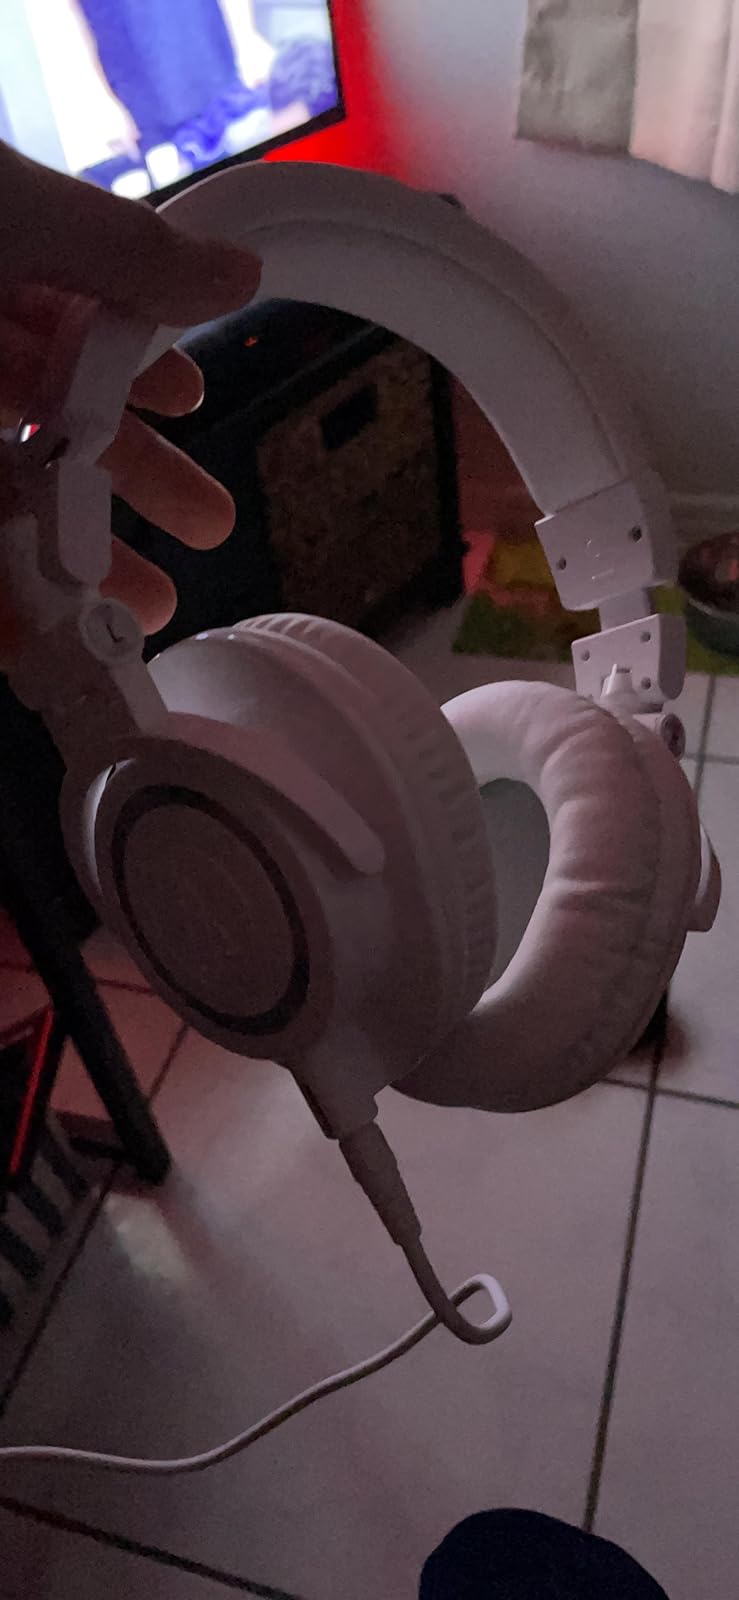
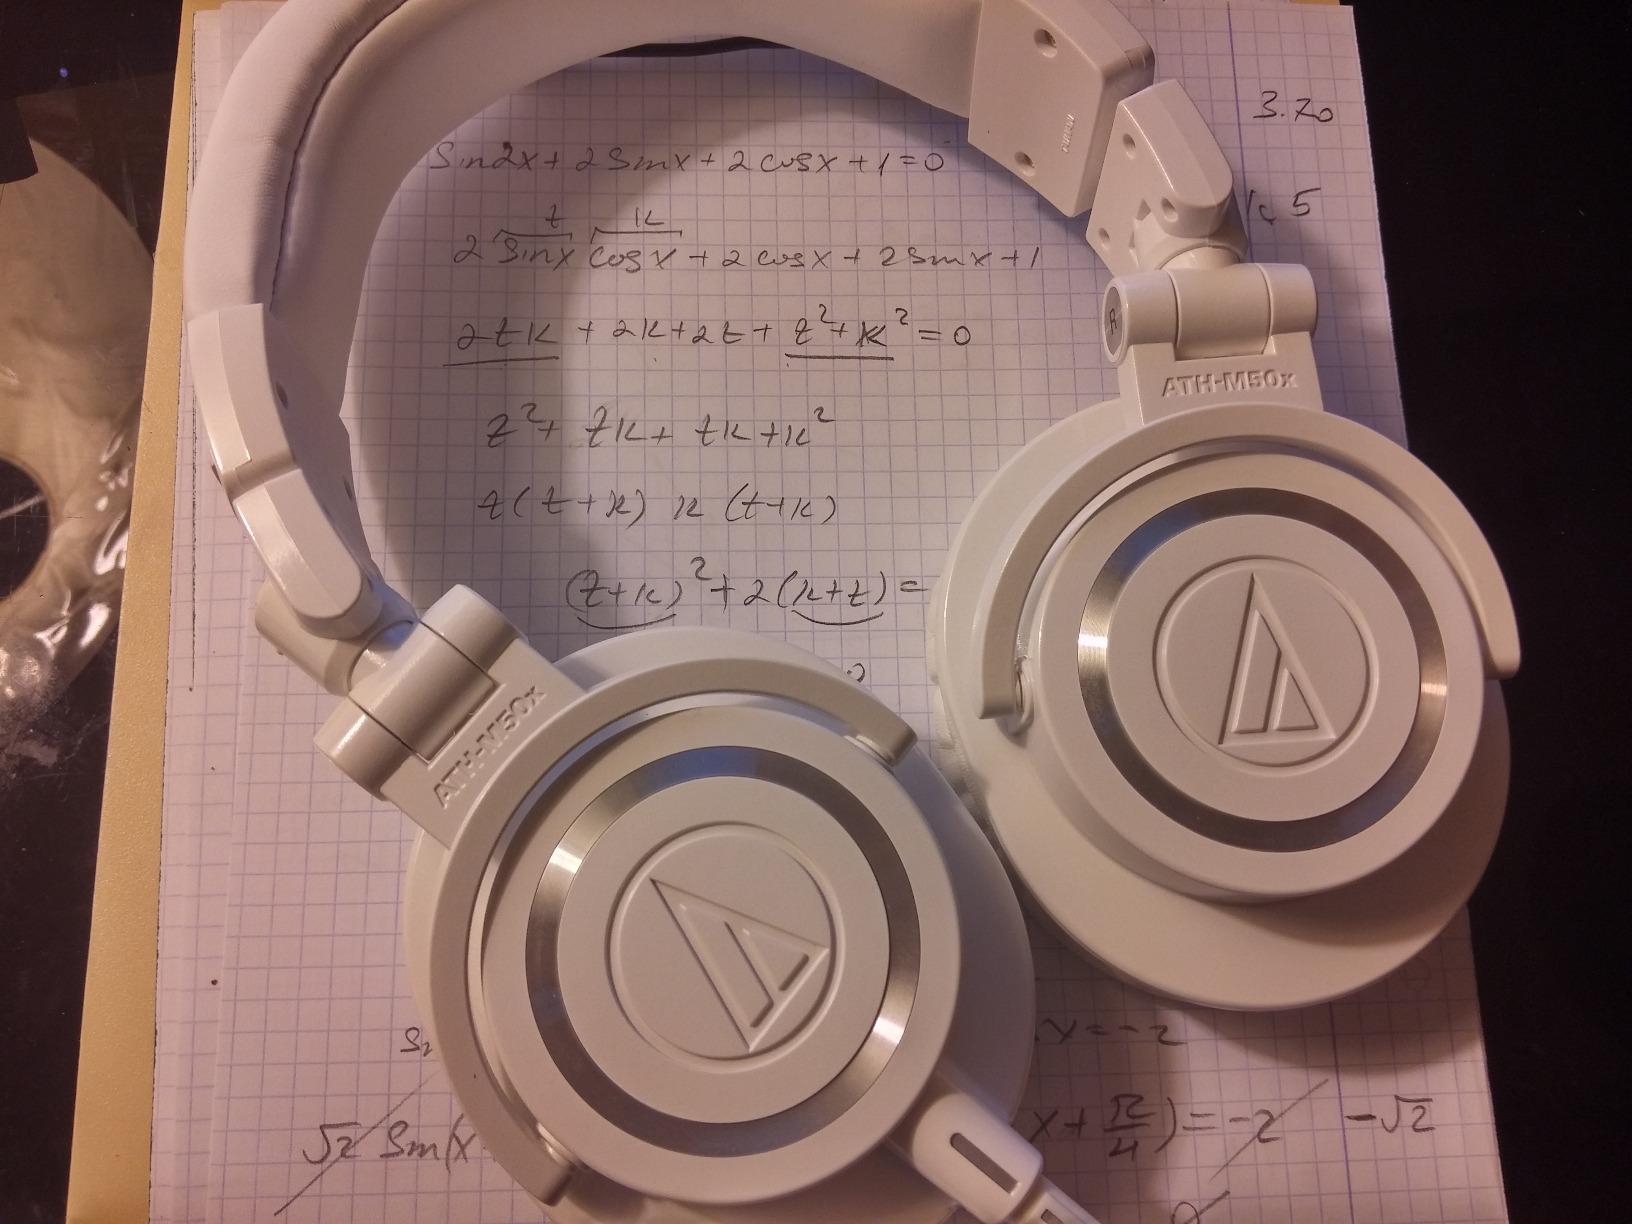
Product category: headphones
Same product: yes